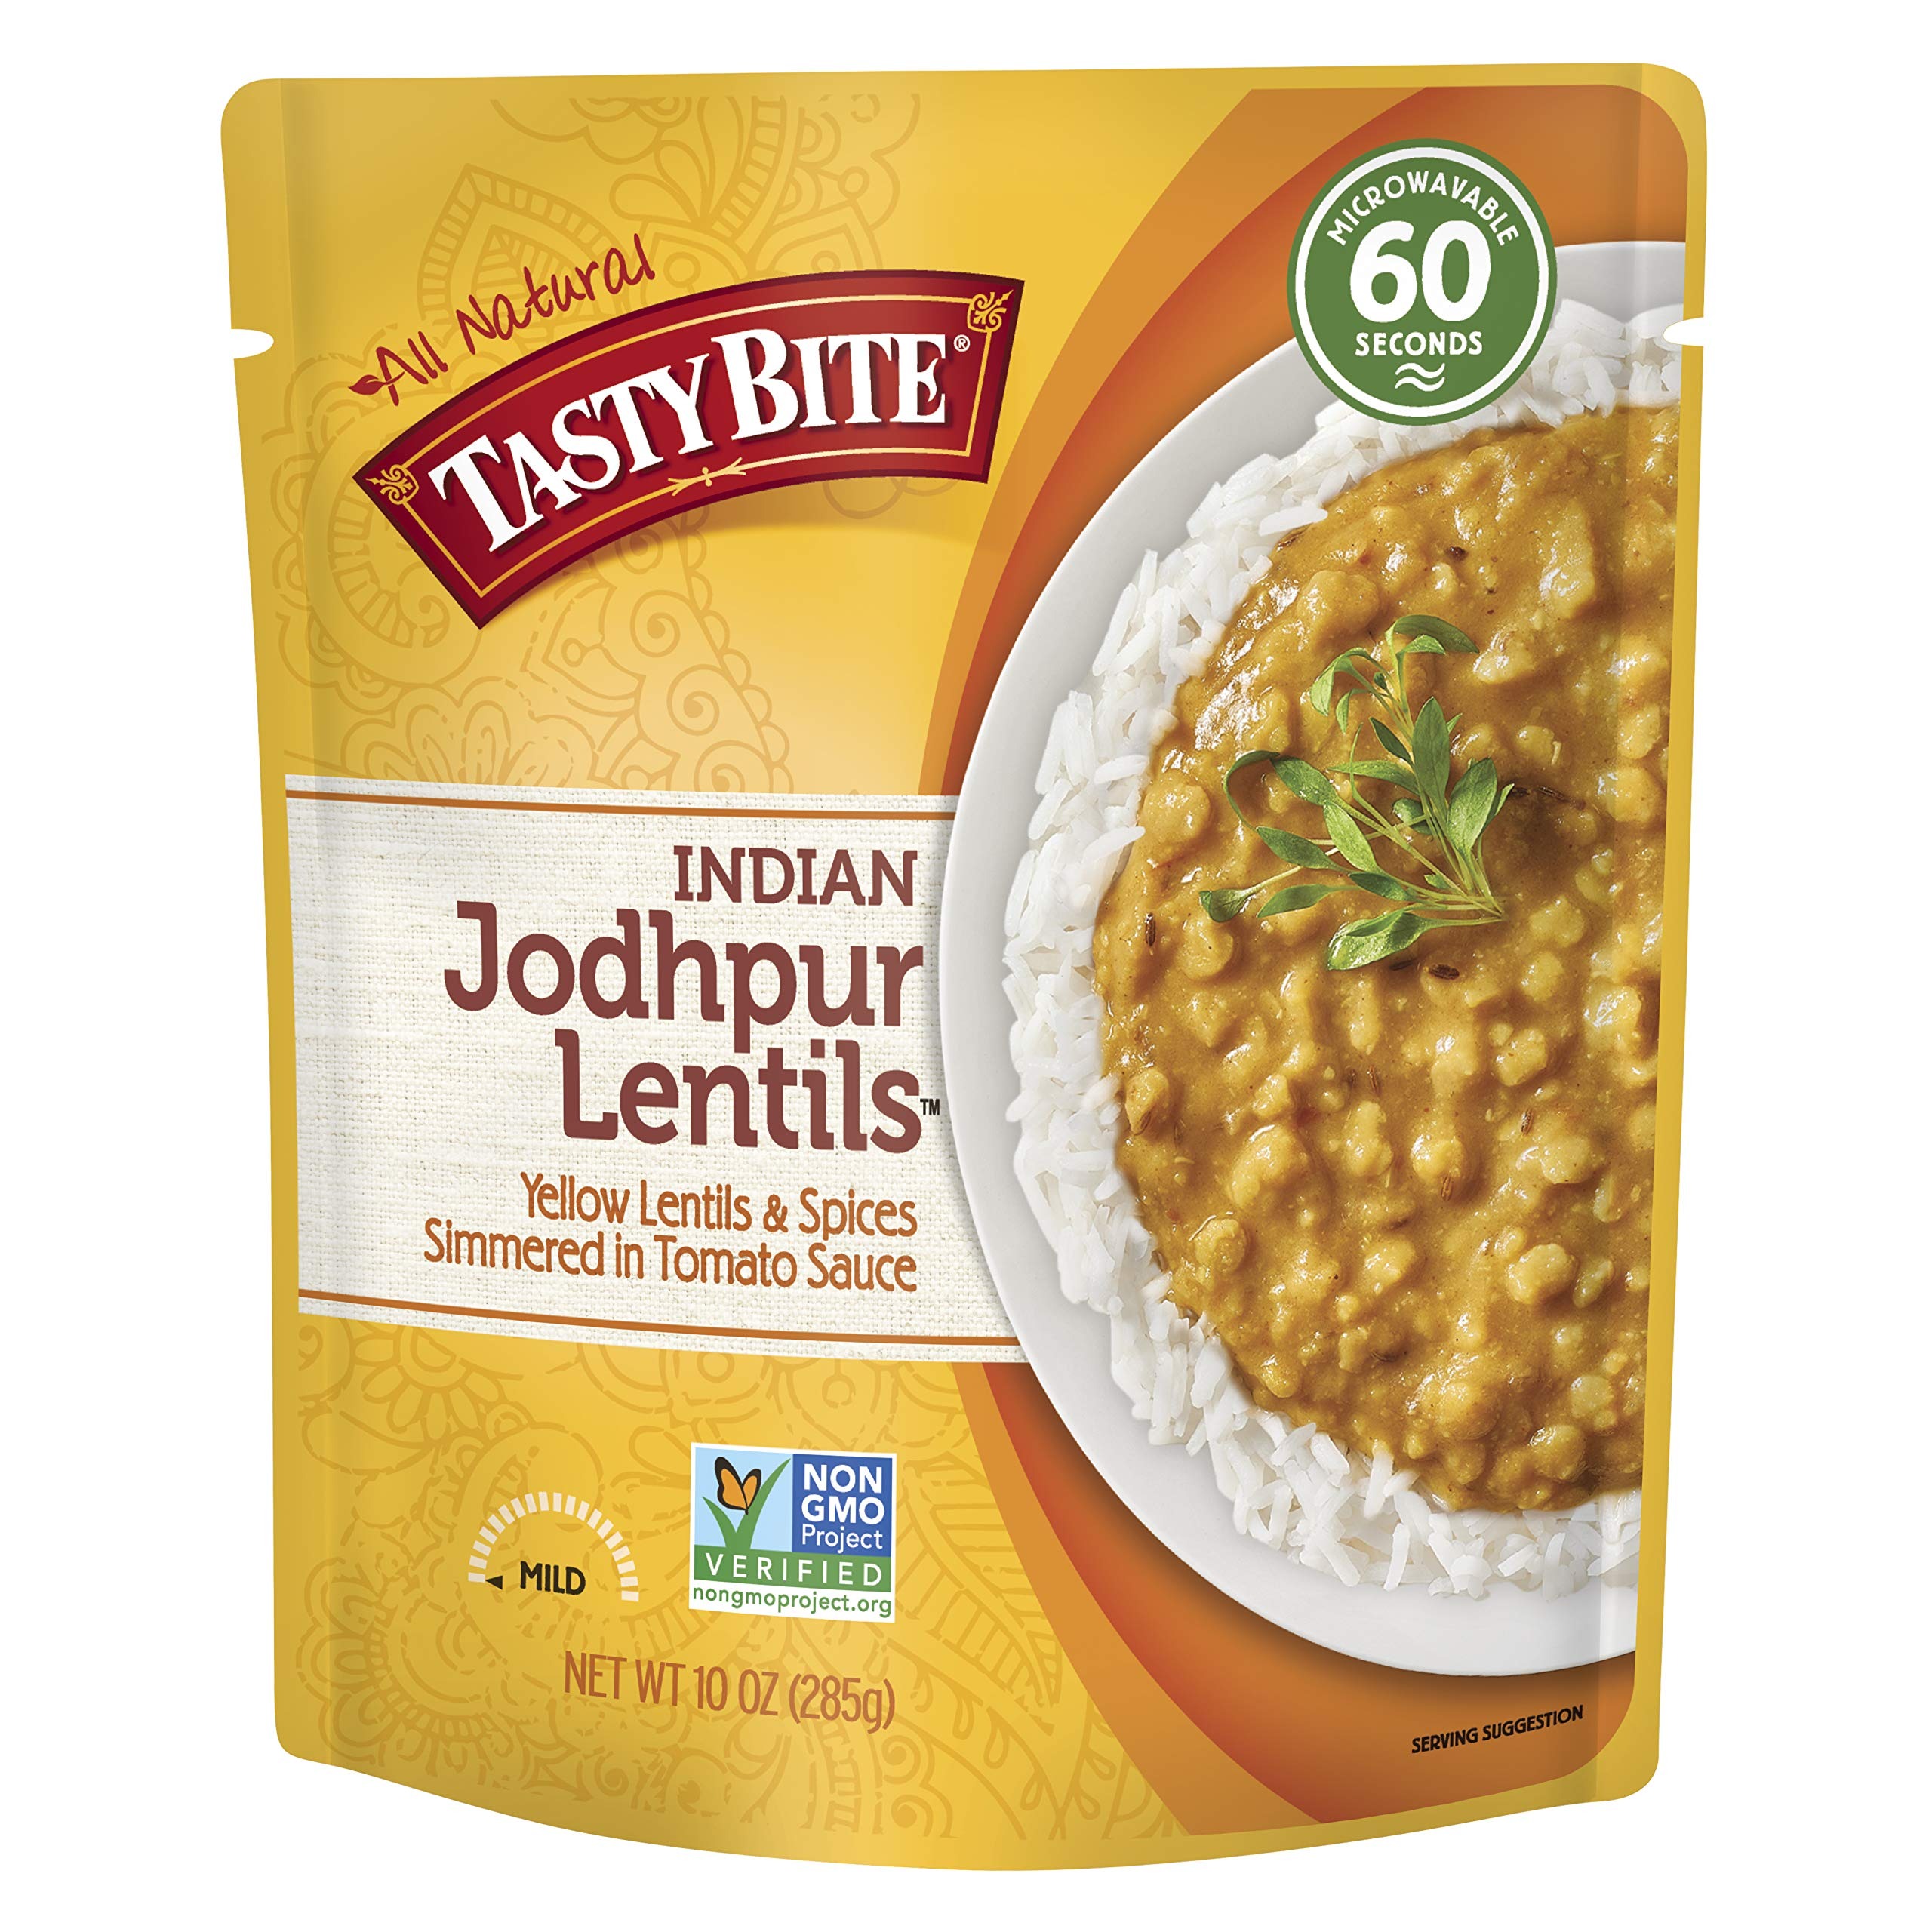
Item Name: TASTYBITE Organic Jodhpur Lentils Entree, 10 OZ
Value: 10.0
Unit: Ounce

Price: 4.59